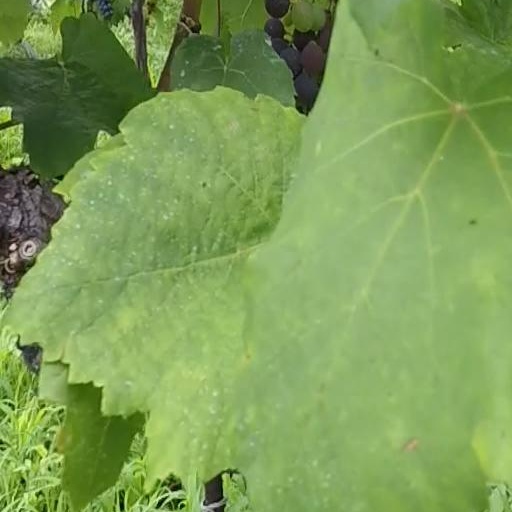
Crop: grape